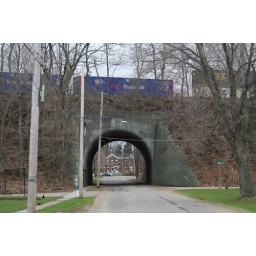
Famous stone arch bridge in Village of Silver Creek still carries train traffic.